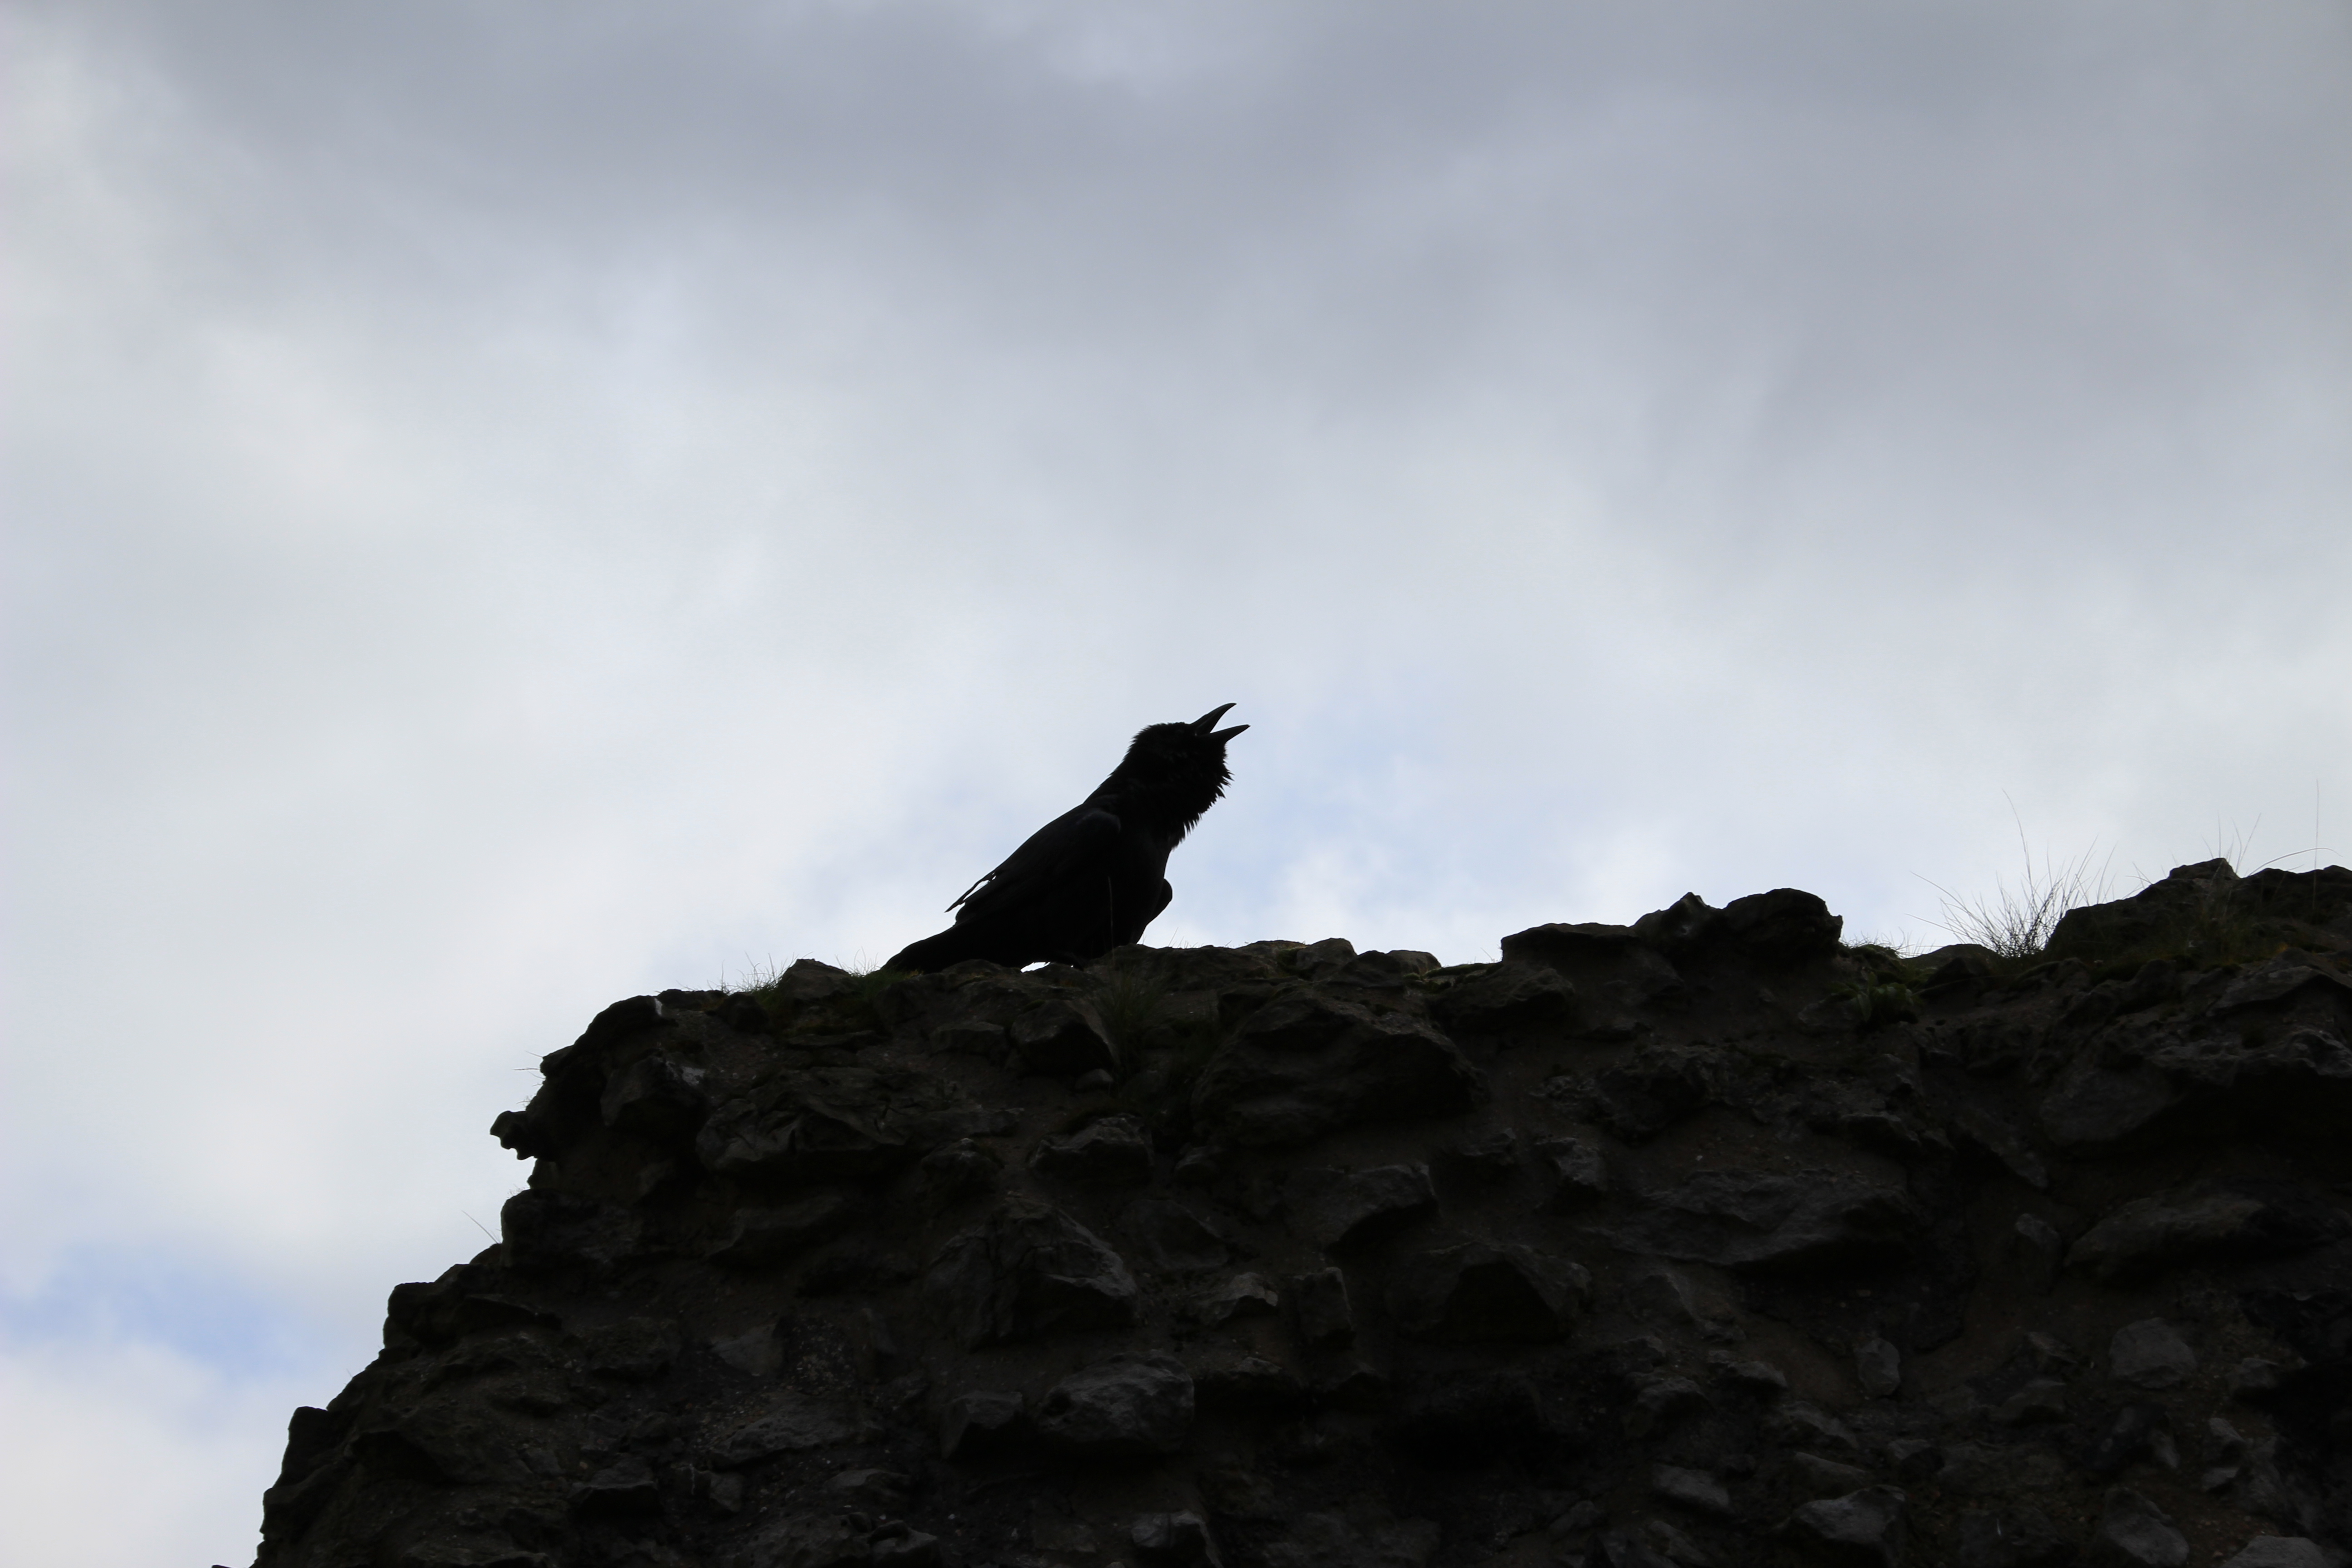
raven, tower of london, tower, london, bird, wall, shadow, grey, sky, cloud, rock, mountain, meteorological phenomenon, tree, beak, formation